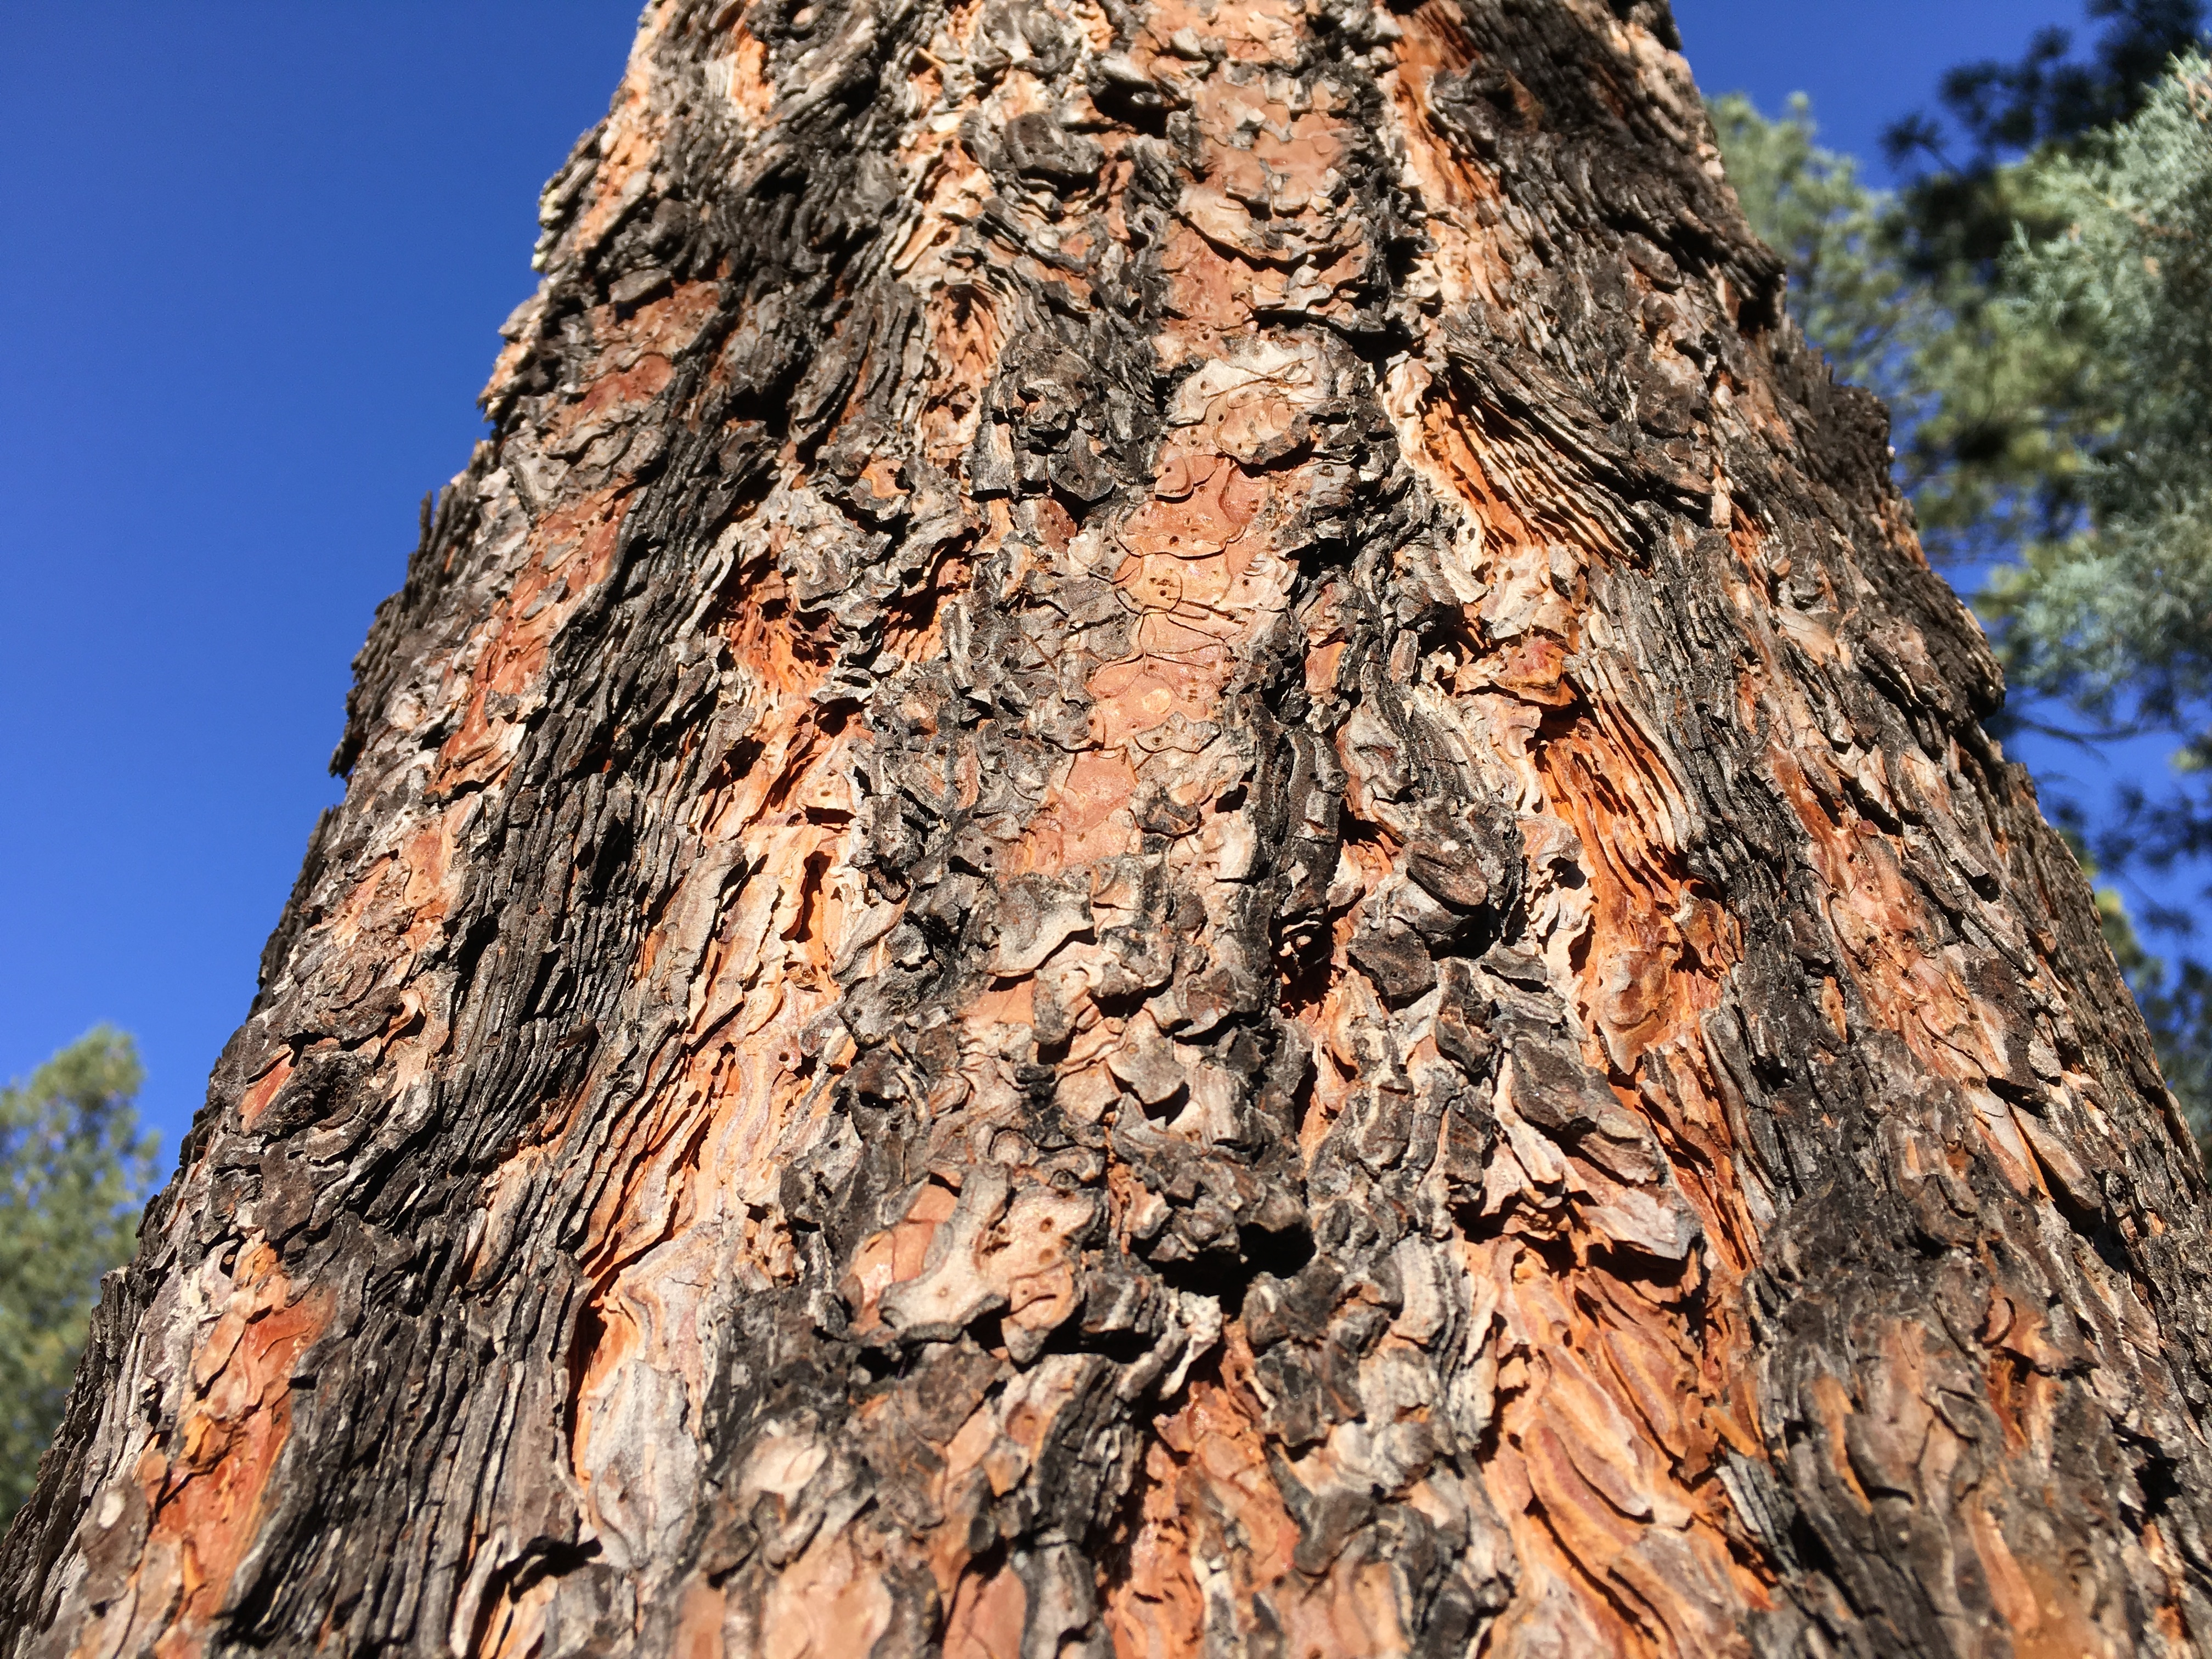
tree, nature, forest, rock, branch, plant, wood, leaf, trunk, pine, autumn, soil, conifer, spruce, flowering plant, plant stem, woody plant, land plant